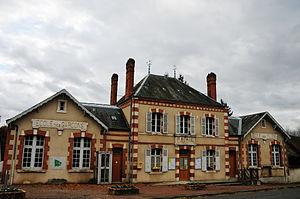
Mairie-écoles, Ménétréol-sur-Sauldre, Cher, France
Ménétréol-sur-Sauldre est une commune française située dans le département du Cher en région Centre-Val de Loire.